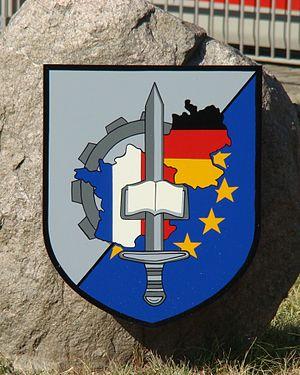
Faßberg est une commune de Basse-Saxe, située dans la lande de Lunebourg dans l'arrondissement de Celle.